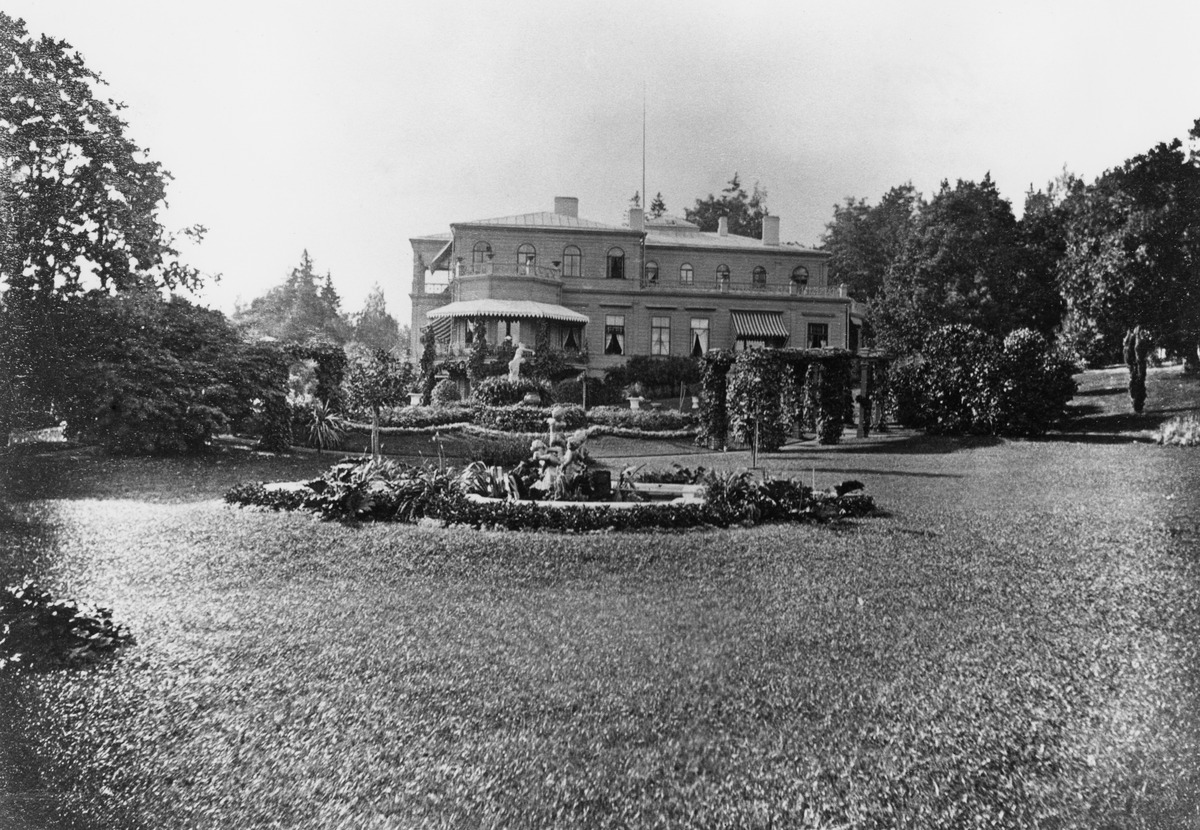
Träskändan kartanon päärakennus ennen paloa 1888
sisällön kuvaus: Träskändan kartanon päärakennus ennen paloa 1888. mustavalkoinen
Ajankohta: kuvausaika 1880
Paikka: Suomi, Uusimaa, Espoo
Aiheet: rakennukset asuinrakennukset, kartanot, puistot, puutarhat, veistokset